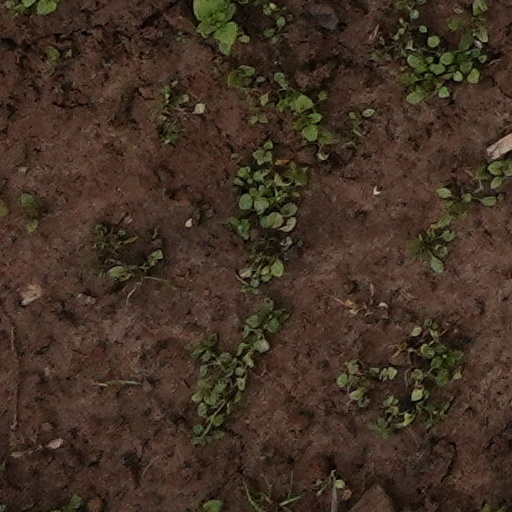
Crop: wheat